M.M. Rhodes and Sons Company

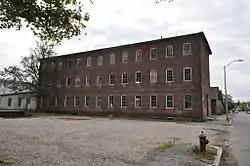

The M.M. Rhodes and Sons Company is a historical button factory complex at 12 Porter Street in Taunton, Massachusetts. Established in 1861 and operational until 2014, it was one of the first successful papier-mâché shoe button manufacturers in the United States. Its surviving factory complex is one of the last early 20th-century complexes left on Taunton's once heavily industrialized south side. The complex was listed on the National Register of Historic Places in 2016.